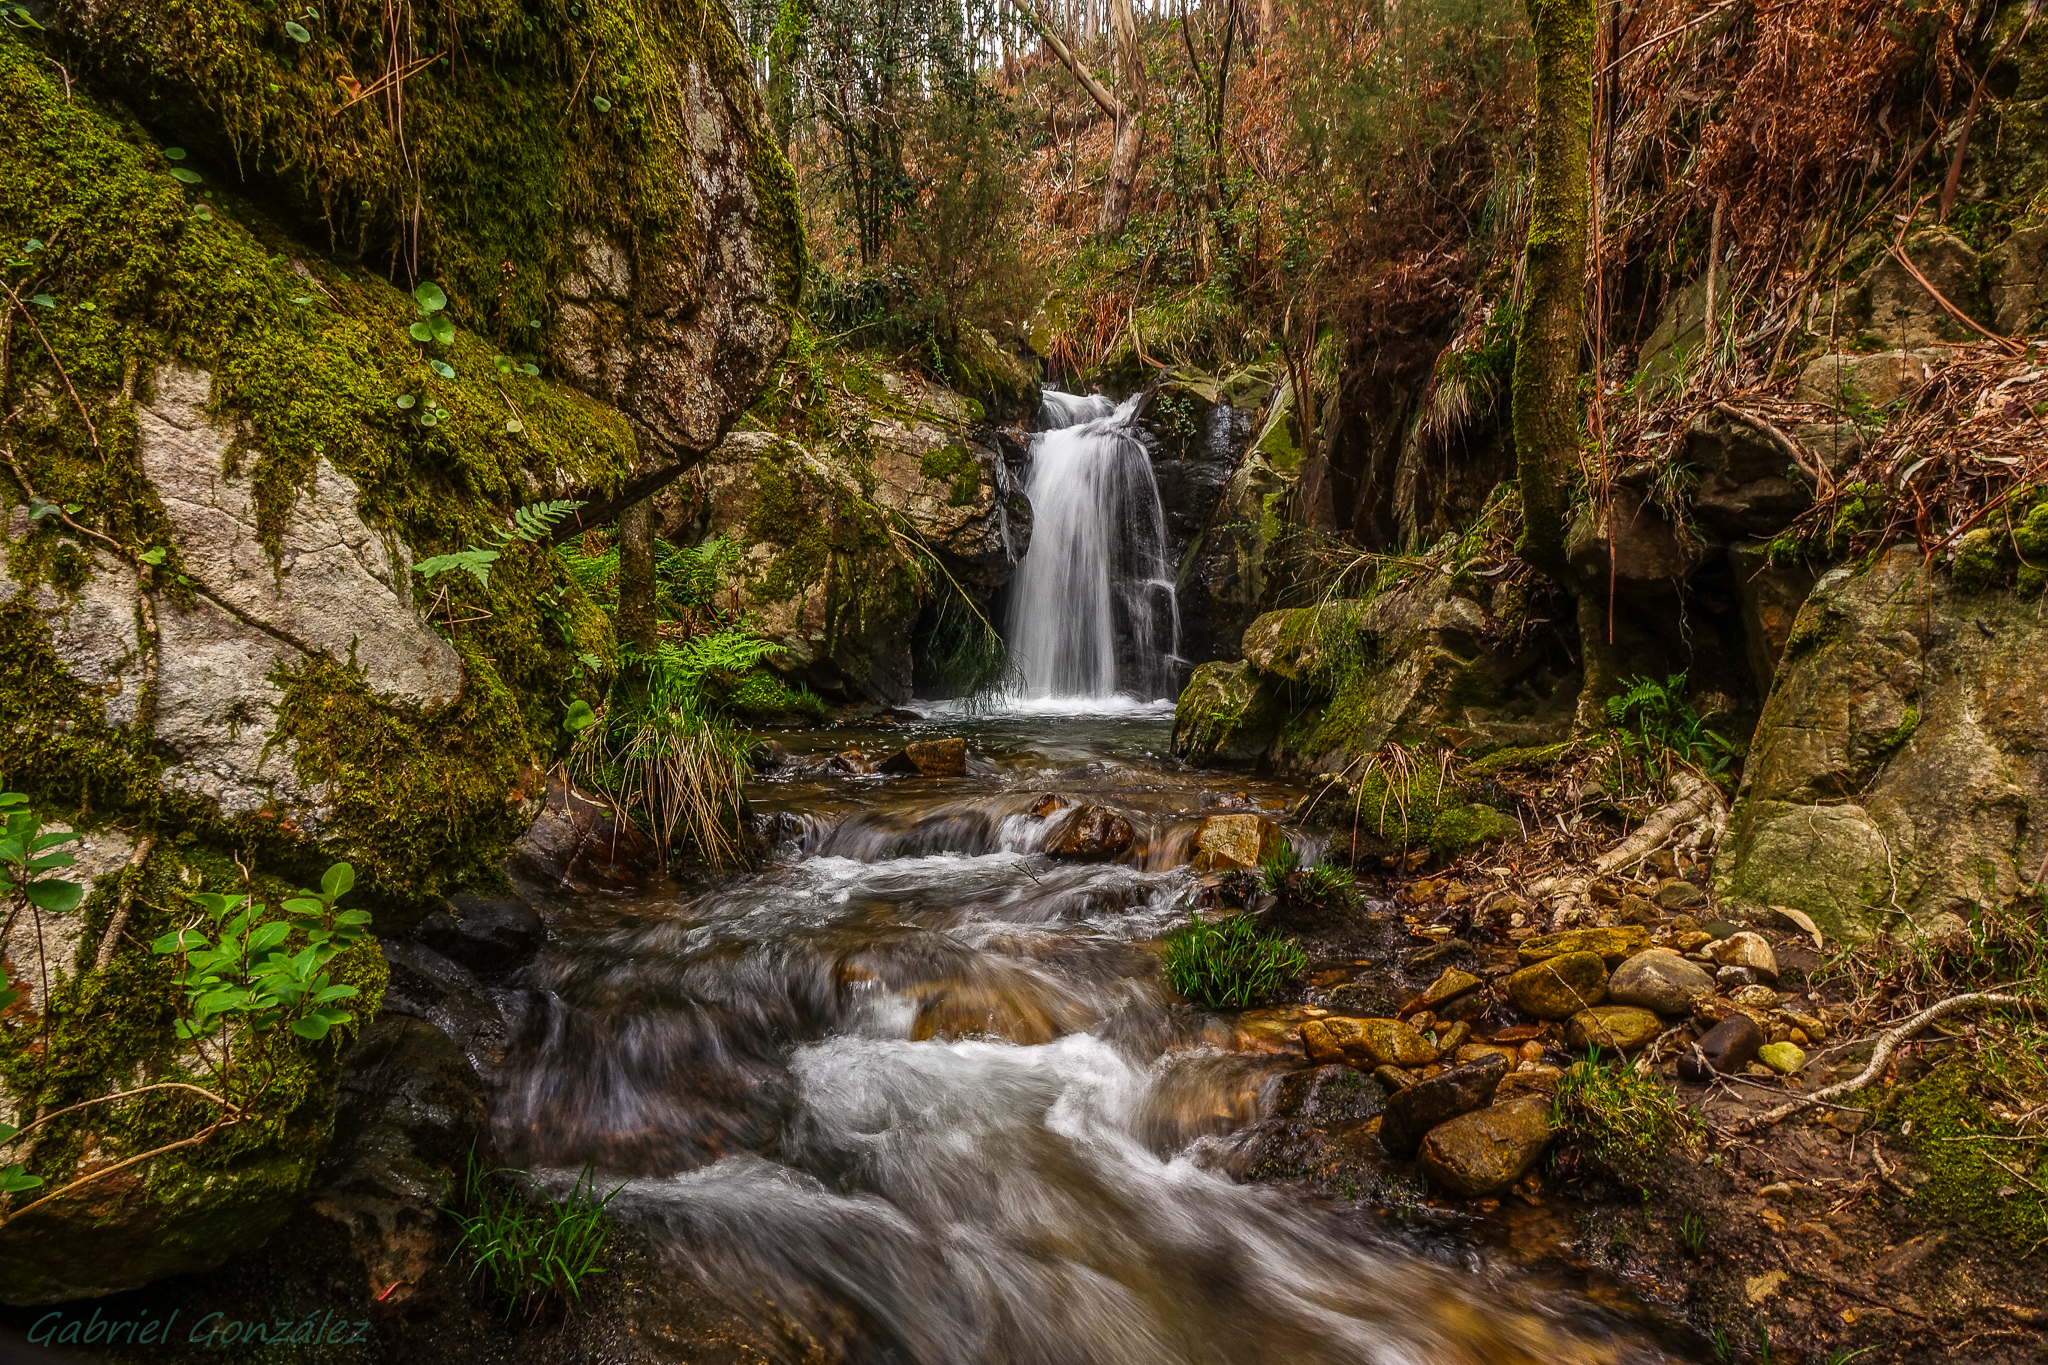
landscape, water, forest, waterfall, creek, wilderness, river, stream, jungle, autumn, body of water, spain, rainforest, ravine, wasserfall, galicia, paisajes, woodland, habitat, water feature, watercourse, espana, ggl1, gaby1, sonyrx10, vigo, cg41vigogaliciaespa a, natural environment